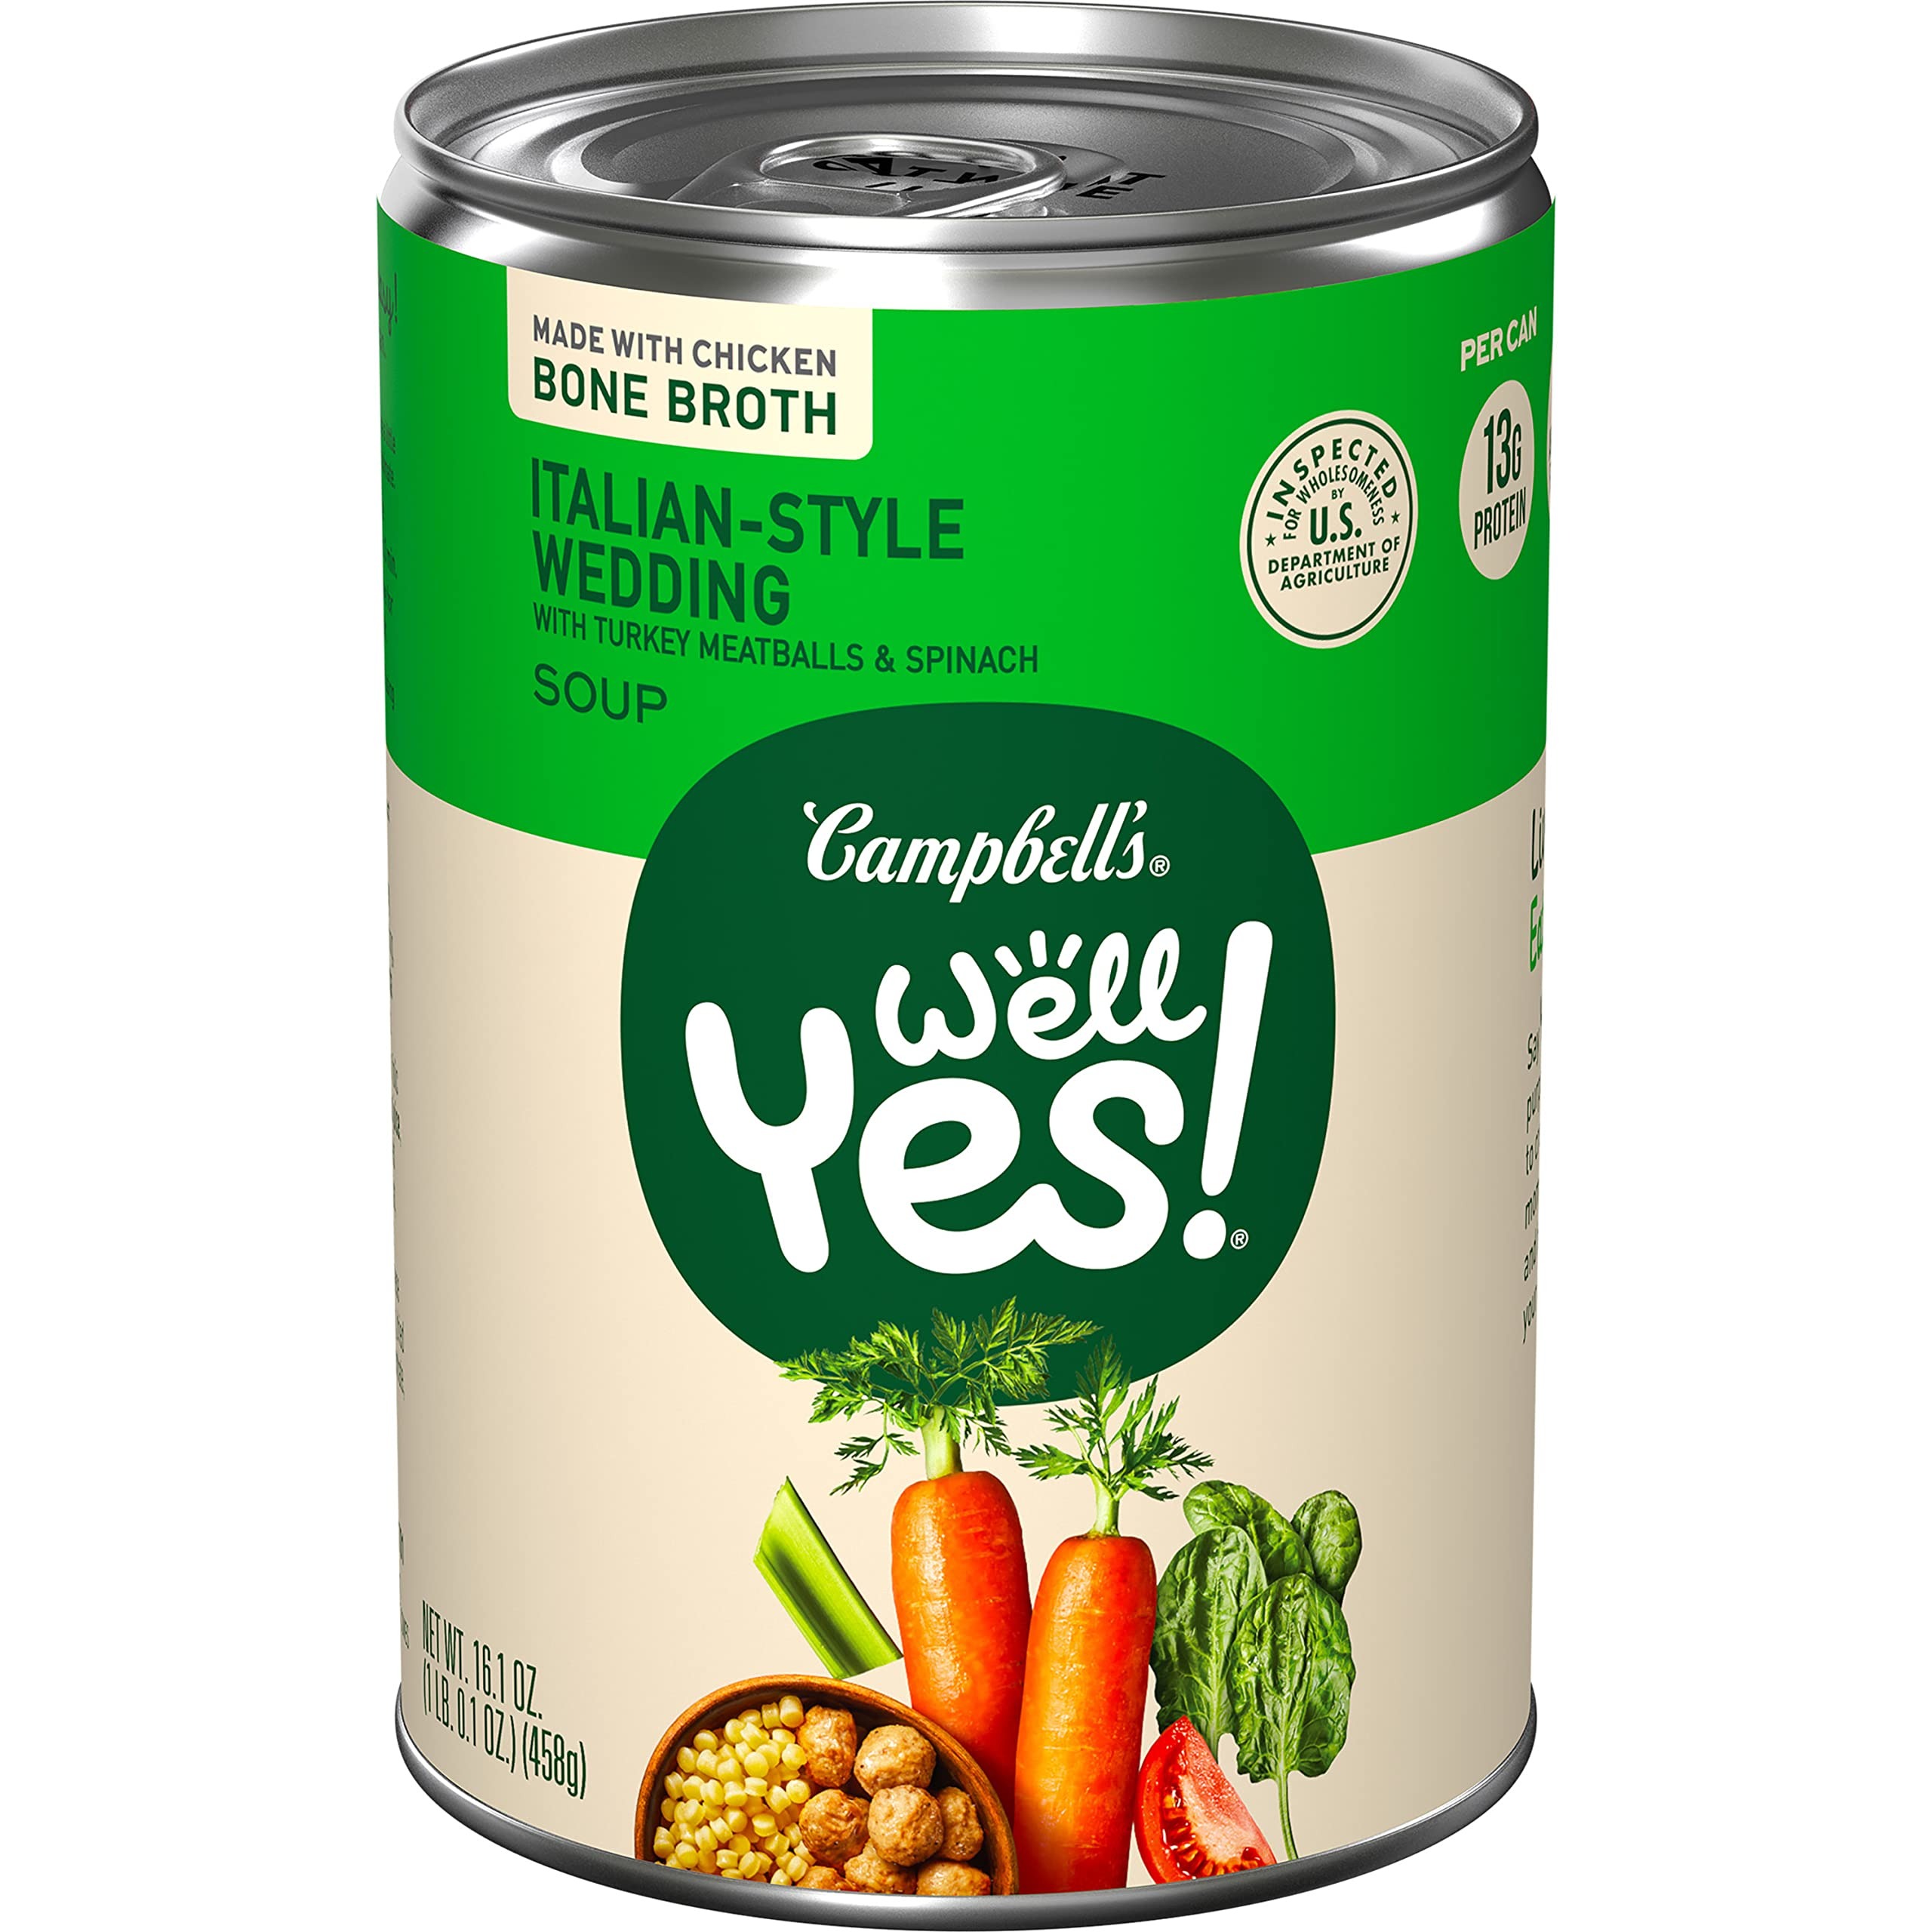
Item Name: Campbell's Well Yes! Italian Wedding Soup with Bone Broth, 16.1 Oz Can
Bullet Point 1: Campbell's Well Yes! Soup: One 16.1 oz can of Campbell's Well Yes! Italian Wedding Soup
Bullet Point 2: Nutritious Ingredients: Crafted with turkey meatballs with no antibiotics, plus carrots, spinach and pasta for a flavor-packed punch
Bullet Point 3: 13 Grams of Protein: Soup has 13 grams of protein per can and is made with no added preservatives, no high fructose corn syrup and no artificial flavors
Bullet Point 4: Easy Sides: This soup makes a delicious and nutritious part of a meal, appetizer or side dish to actively nourish your positive lifestyle
Bullet Point 5: Easy to Microwave Soup: Simply heat this soup using a microwaveable bowl or in a saucepan on stovetop and serve for delicious anytime nourishment
Value: 16.1
Unit: Ounce

Price: 2.52